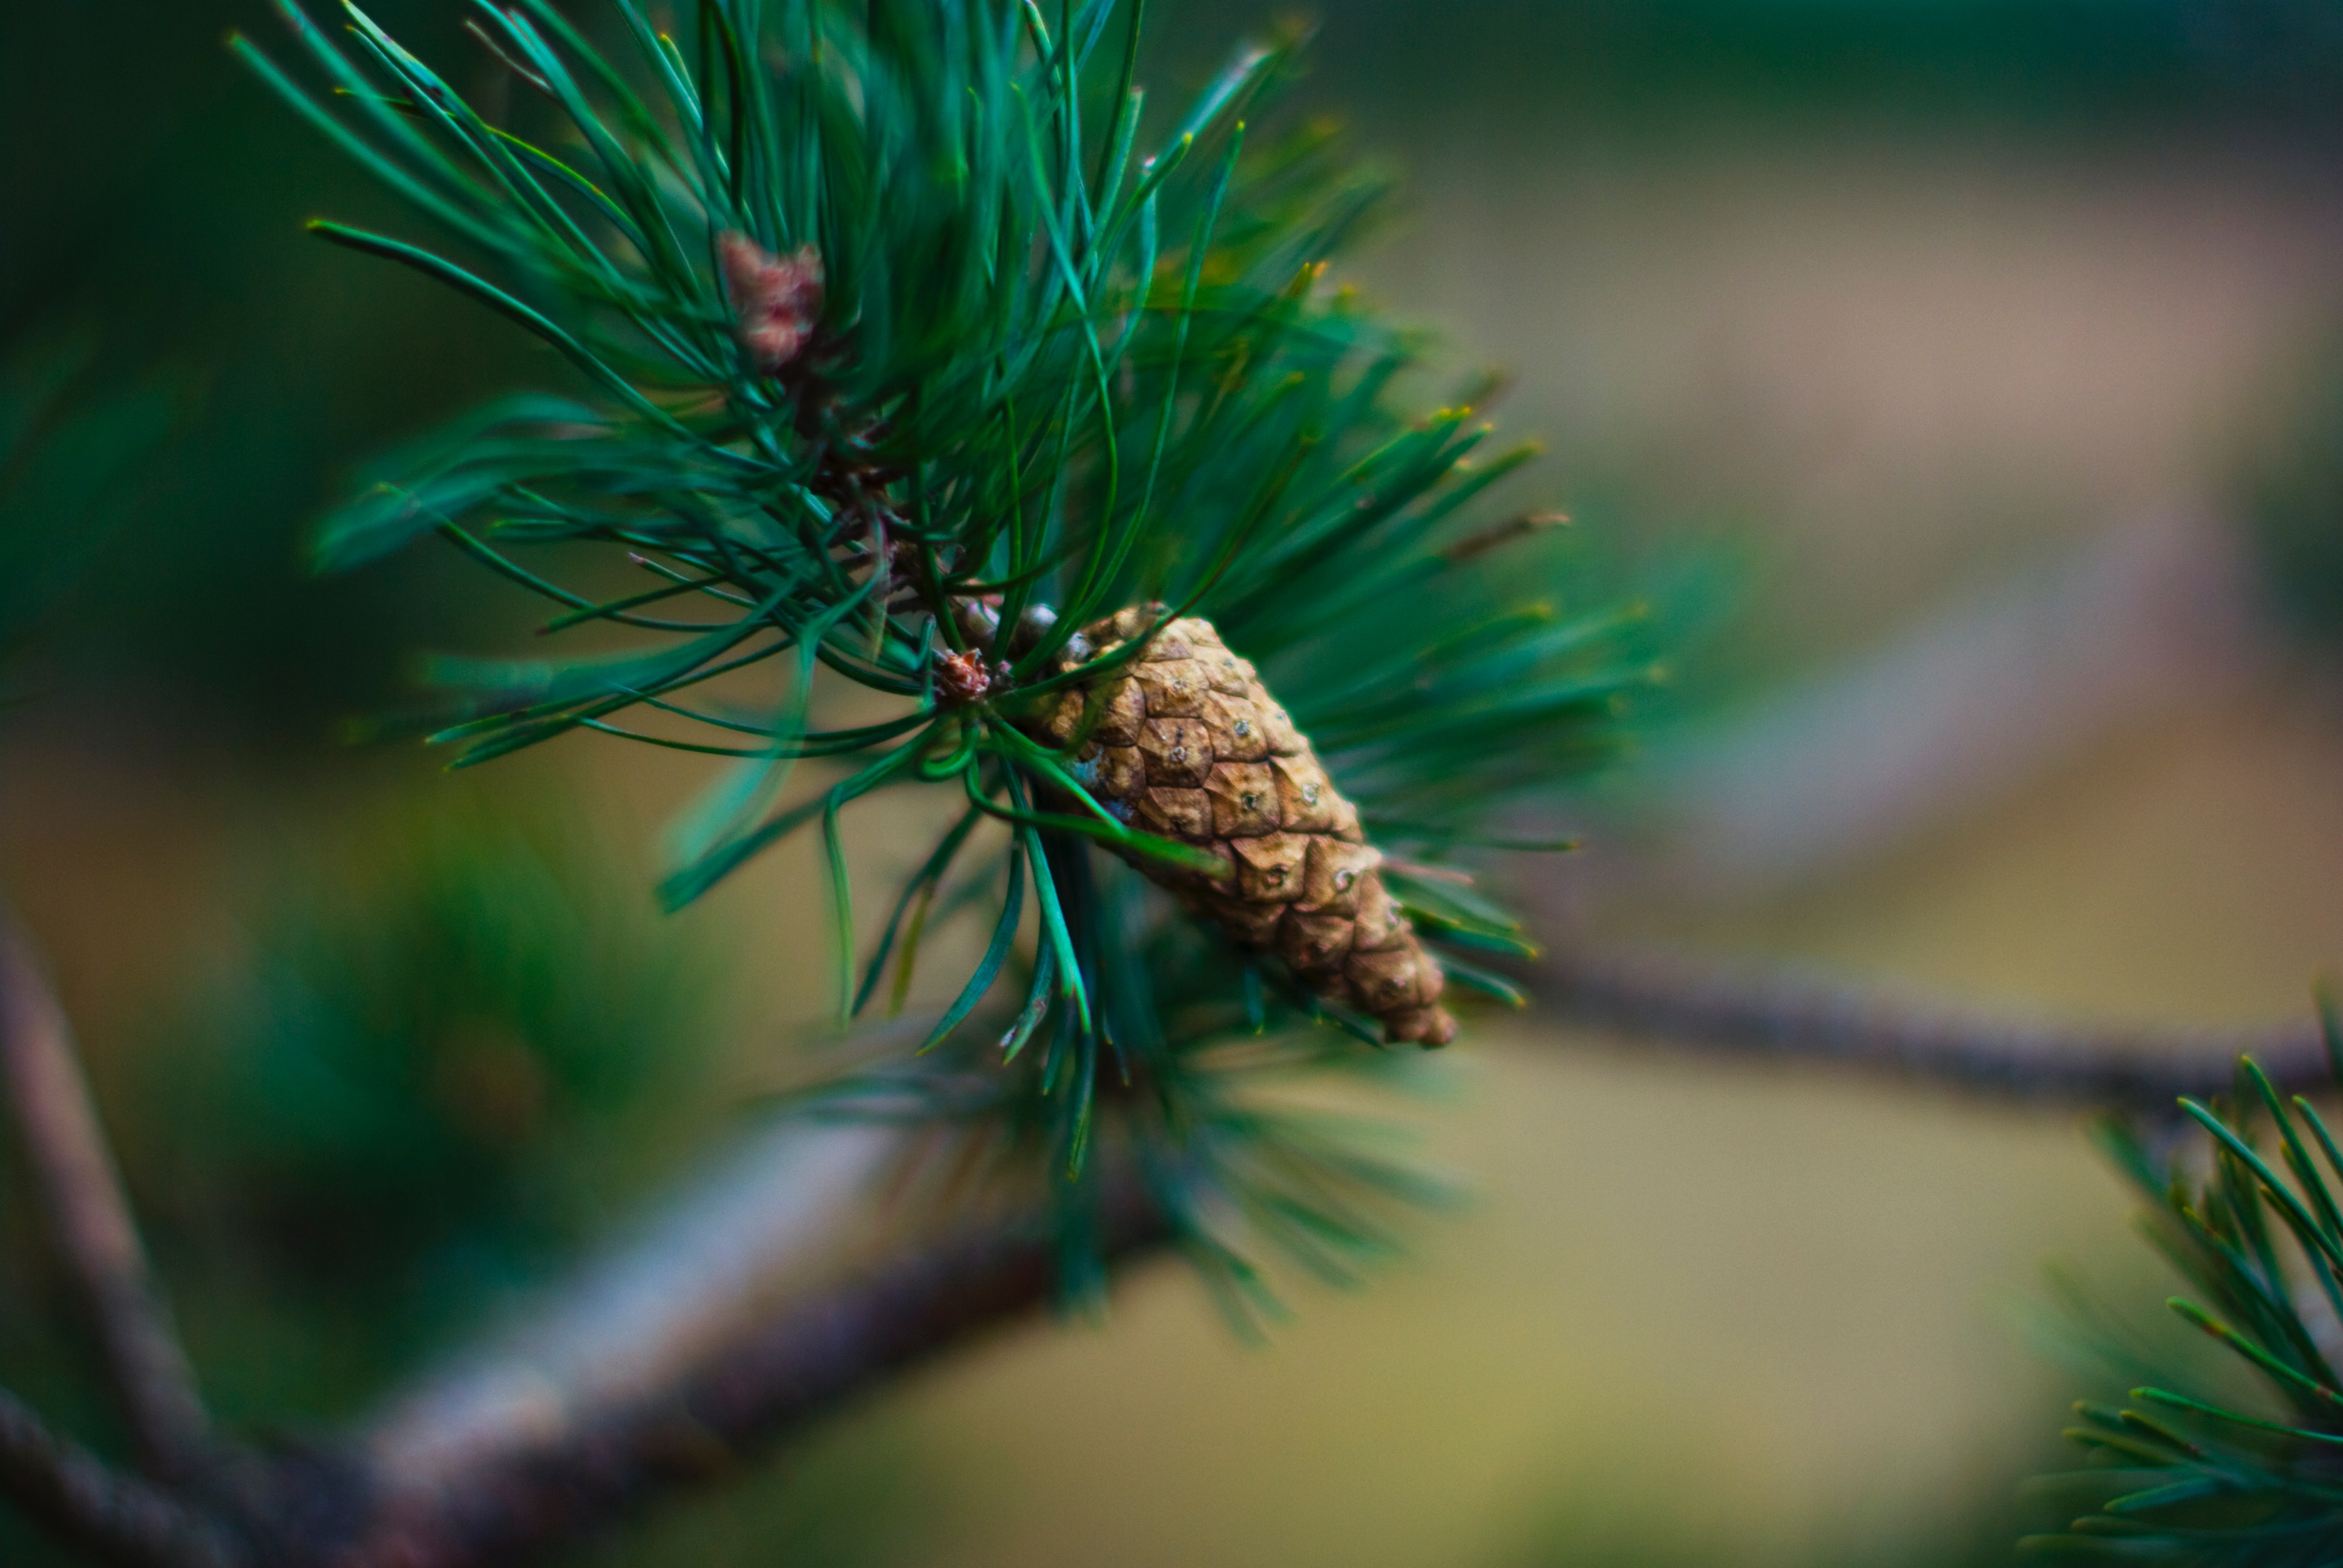
Columbian spruce, sugar pine, Jack pine, white pine, loblolly pine, red pine, lodgepole pine, shortstraw pine, Georgia pine, western yellow pine, oregon pine, Canadian fir, shortleaf black spruce, tree, American pitch pine, sitka spruce, American larch, plant, pine, balsam fir, larch, branch, pine family, conifer, woody plant, Larix lyalliiSubalpine Larch, organism, fir, hackmatack, spruce, conifer cone, twig, Colorado spruce, macro photography, evergreen, natural material